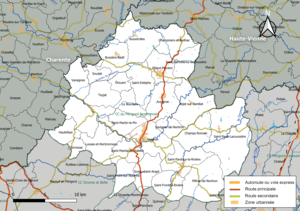
Carte géographique de la Communauté de communes du Périgord Nontronnais (nouvelle), département de la Dordogne, France. Composition au 1er janvier 2019.
La communauté de communes du Périgord nontronnais est, depuis le 1ᵉʳ janvier 2017, une communauté de communes française située dans le département de la Dordogne, en région Nouvelle-Aquitaine.